Describe the emotion expressed in this image:  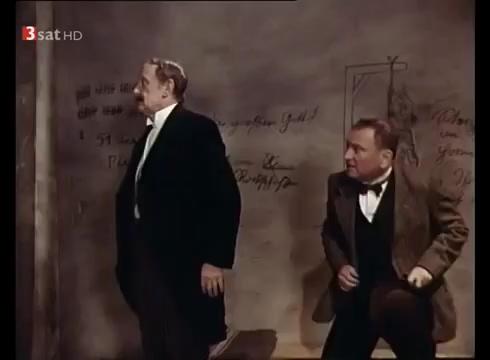
This person displays Pain, valence and arousal with low intensity.